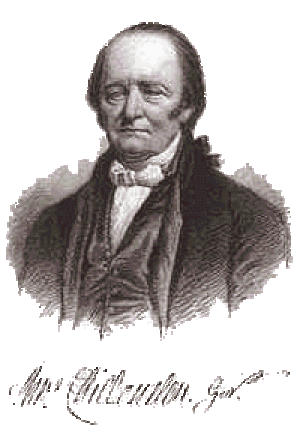
La république du Vermont est une république indépendante nord-américaine qui exista entre 1777 et 1791. Ce terme a été utilisé par les historiens pour désigner la région qui deviendra, après son admission comme 14ᵉ État des États-Unis, l'État du Vermont. C’est l'explorateur français Samuel de Champlain qui a nommé le premier les montagnes Vertes du Vermont, Vert Mont sur sa carte en 1647 et la phrase latine Vermontis. Res. Publica figurait sur les pièces émises dans le Vermont au cours de ses 14 années d'indépendance.